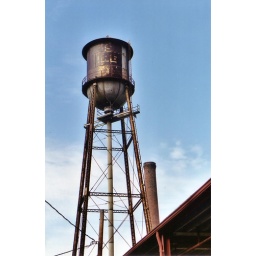
Old water tower in downtown Danville, Virginia